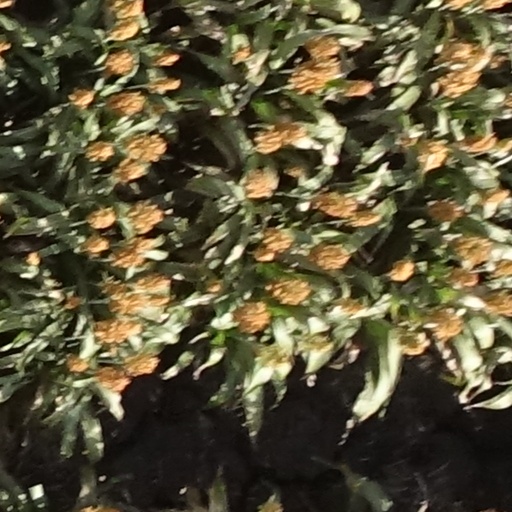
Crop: sorghum